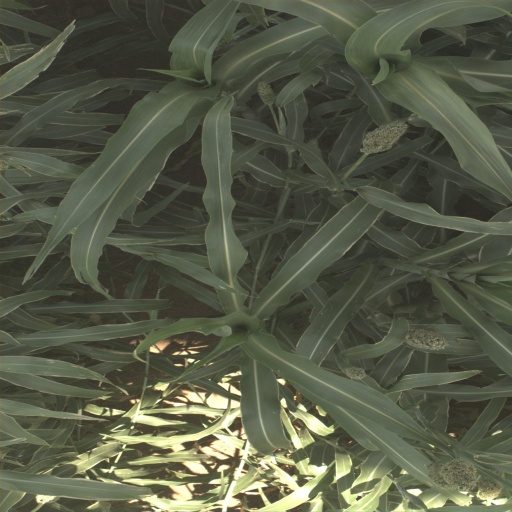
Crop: sorghum